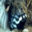
Label: skunk